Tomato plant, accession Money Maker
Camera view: bottom (45 deg); turntable rotation: 240 degrees
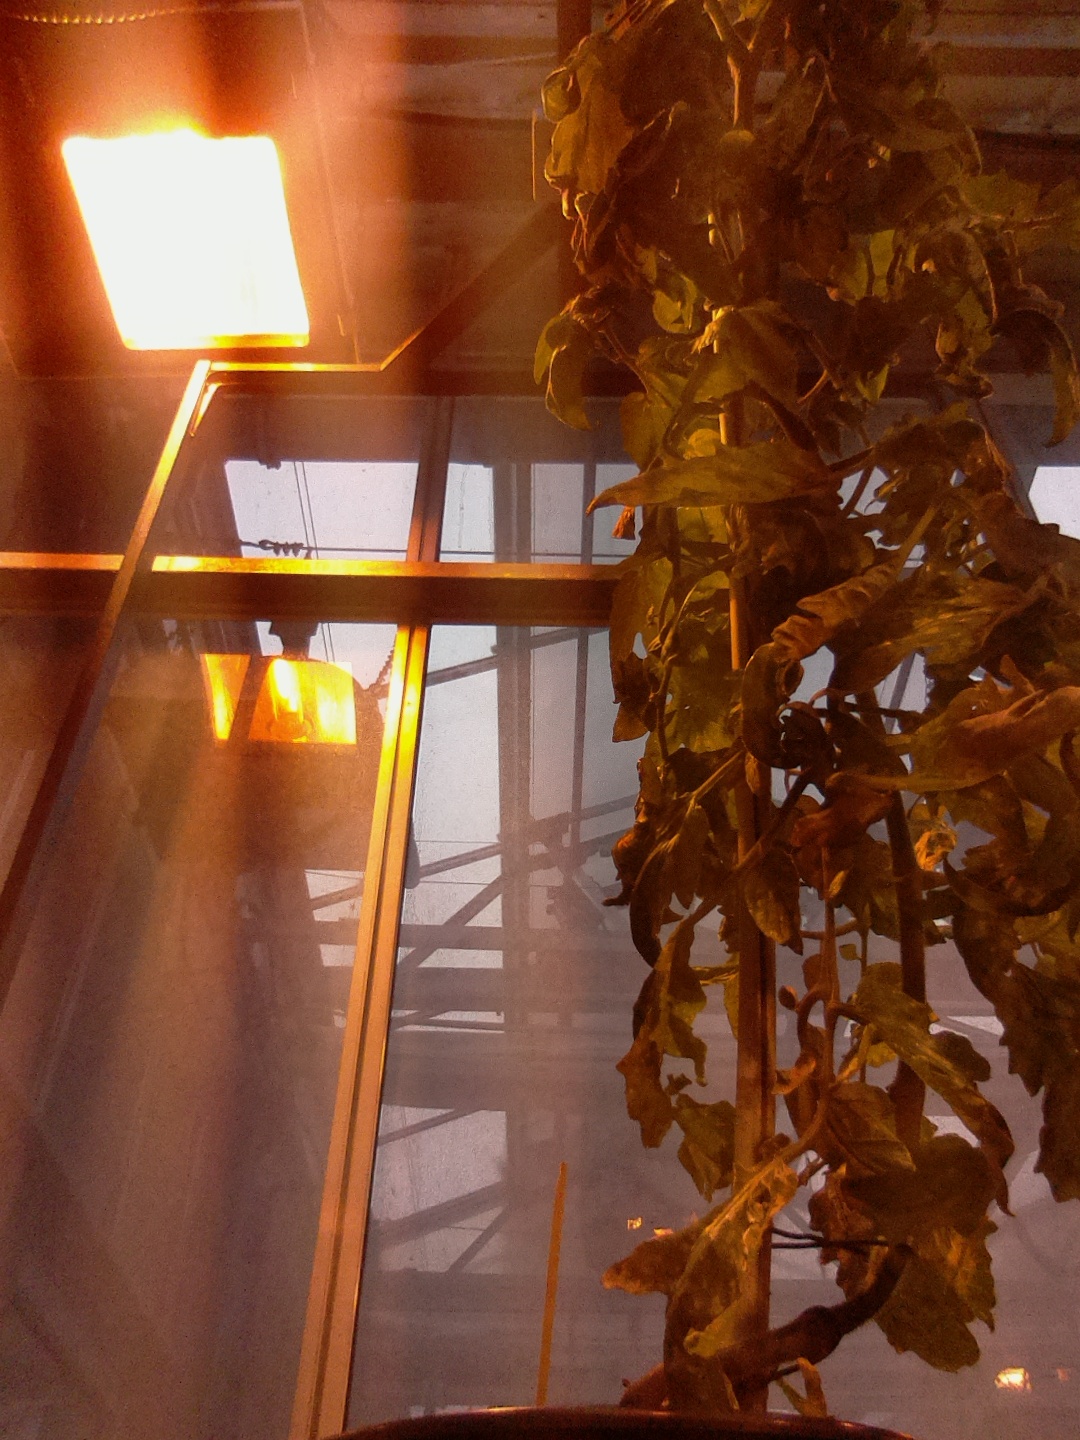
BBCH growth stage 75: 50%-60% of final fruit size